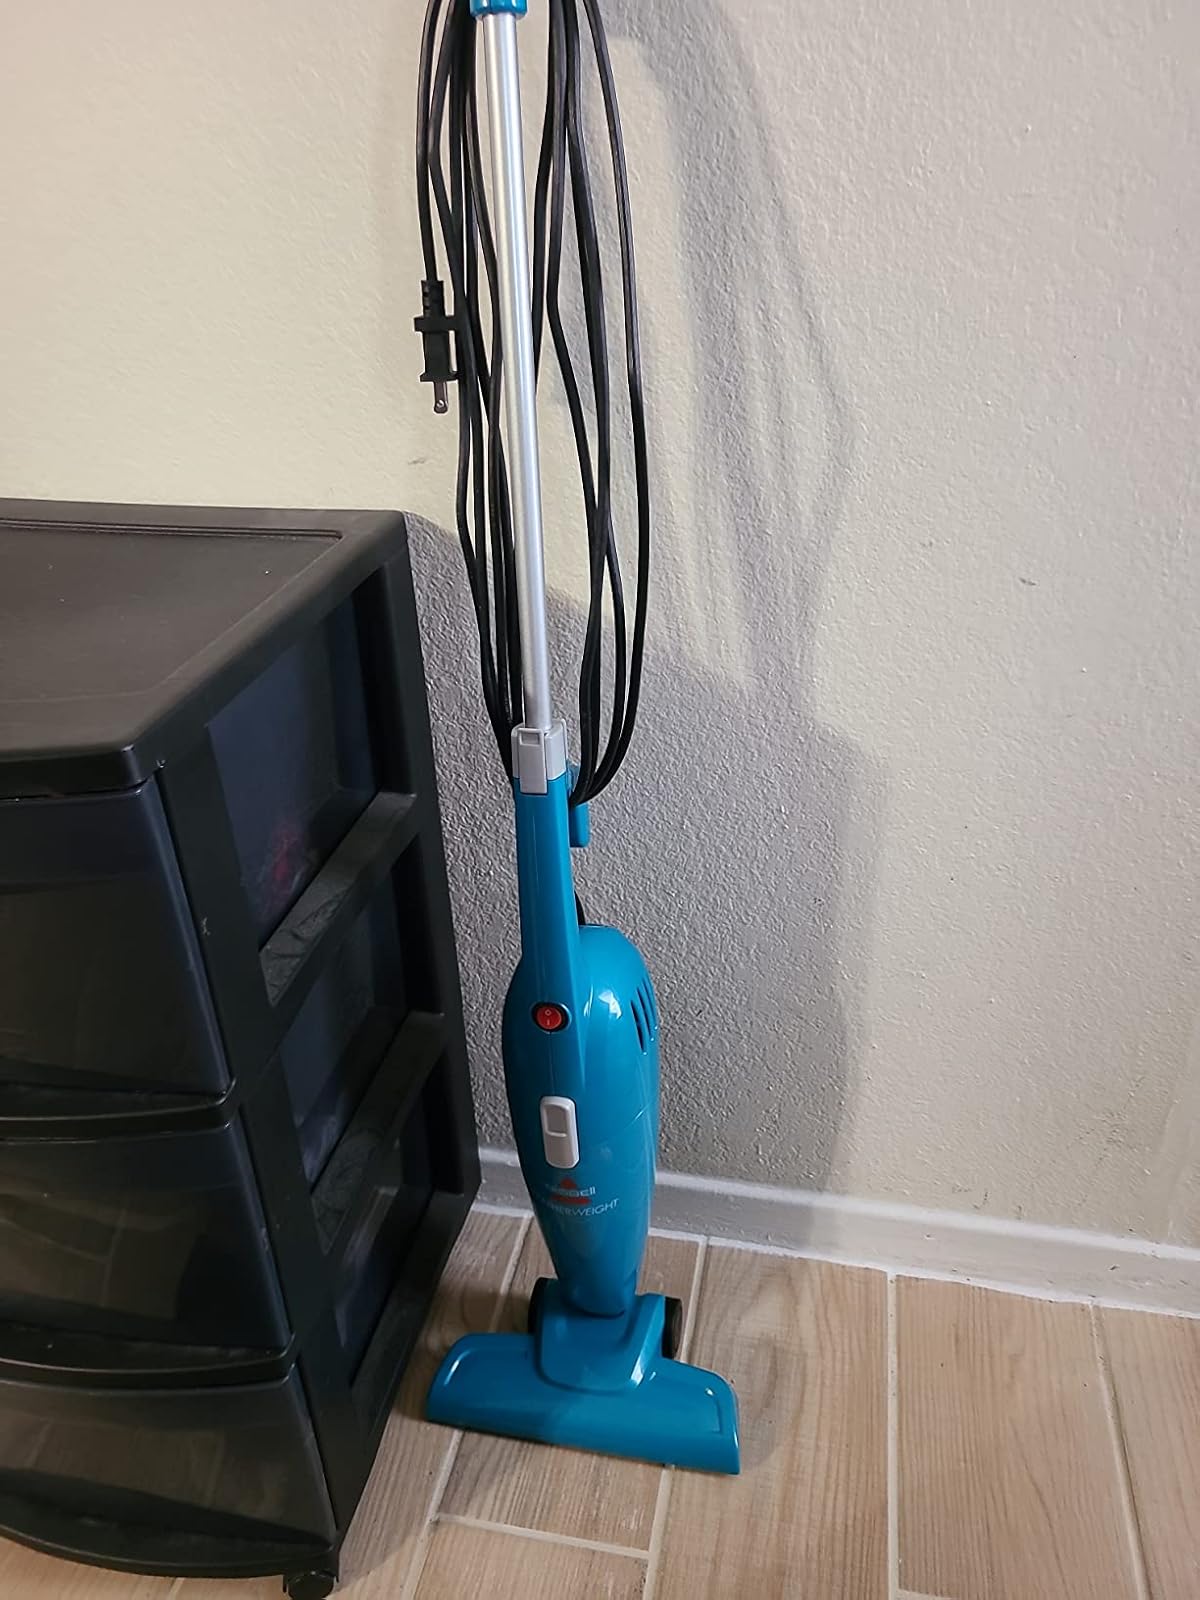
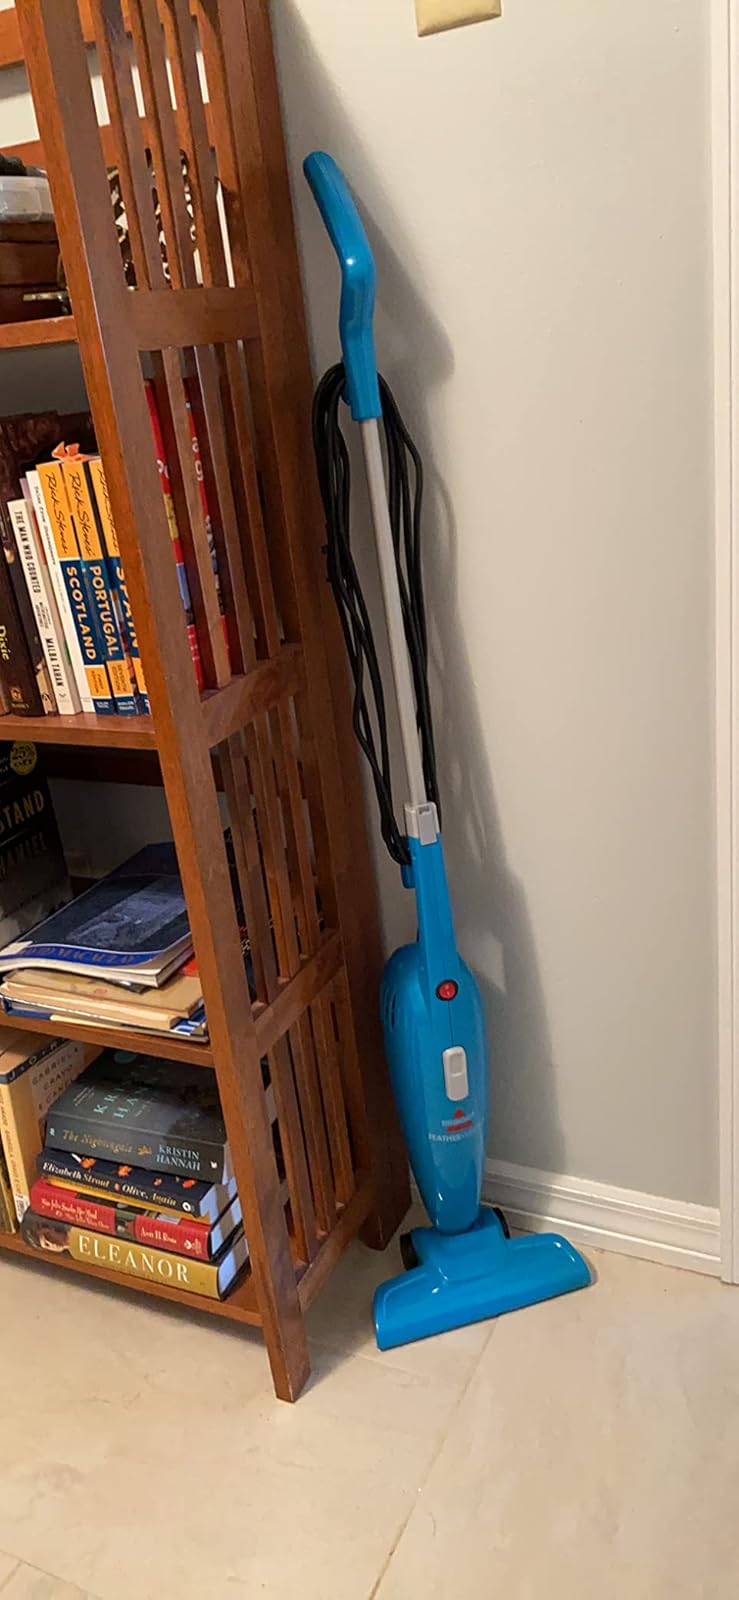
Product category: items_vacuum
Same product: yes